Answer in natural language. Considering the relative positions, is wall paint (marked B) above or below Window (marked A)? Choose between the following options: above or below
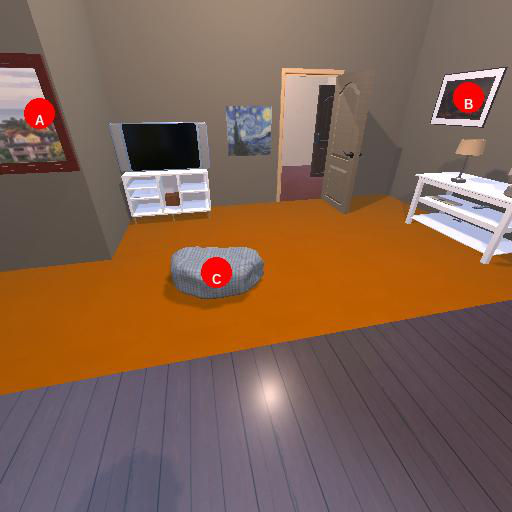
<answer>above</answer>